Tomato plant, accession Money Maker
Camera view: horizontal (90 deg, fisheye); turntable rotation: 90 degrees
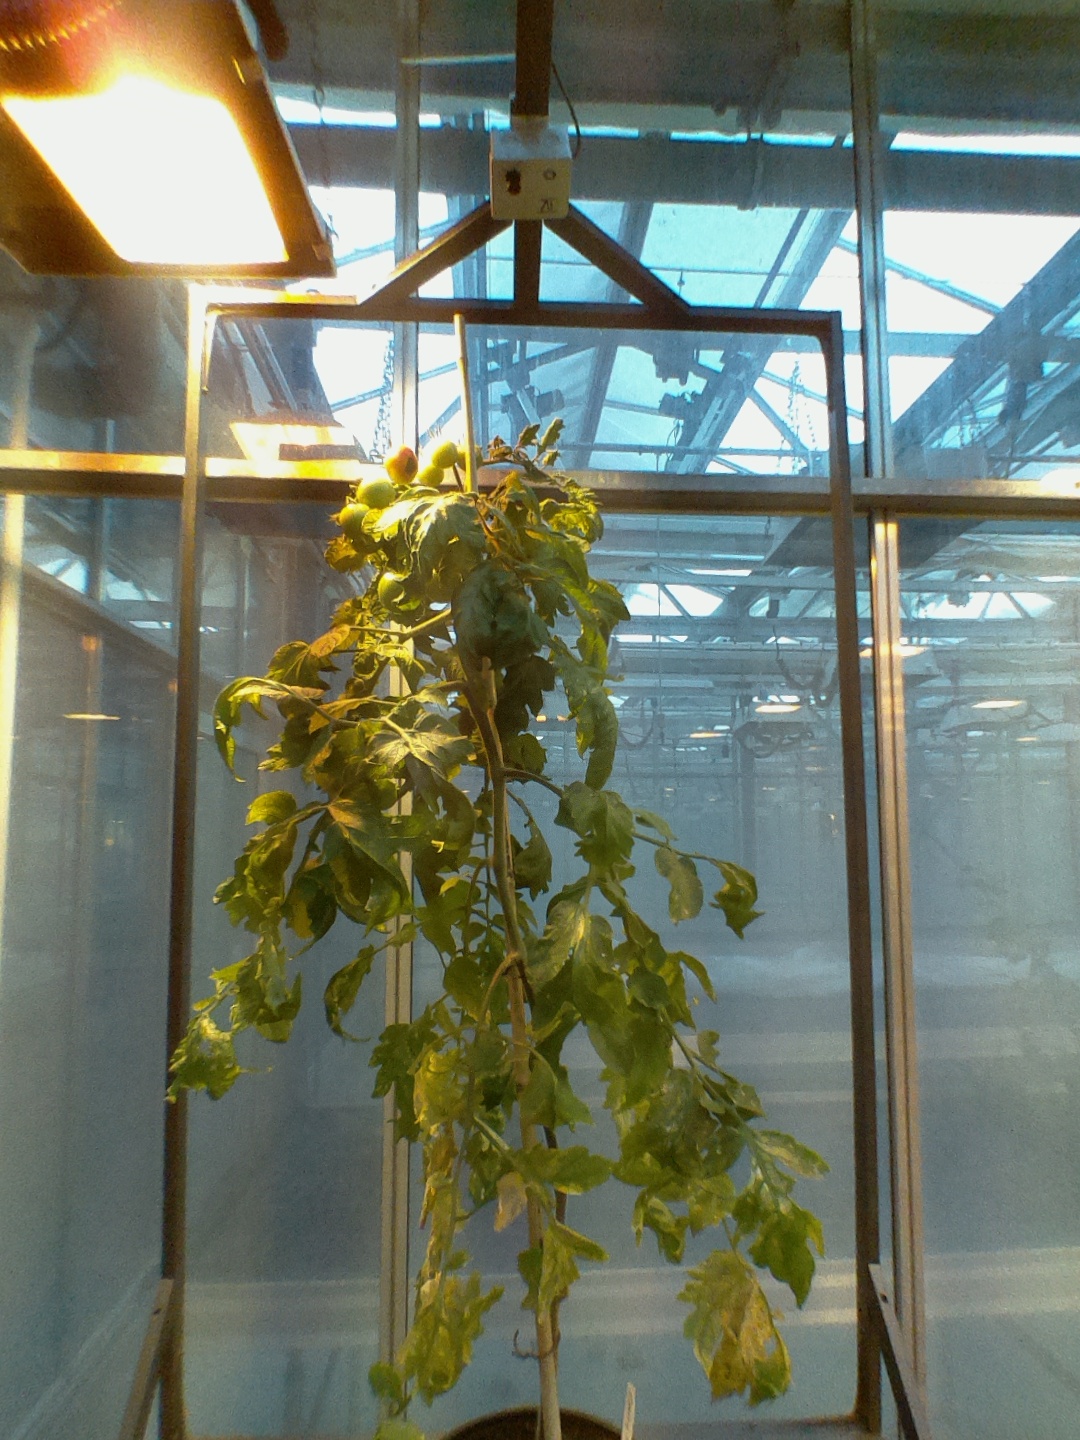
BBCH growth stage 80: fruits start showing typical ripe color (orange -> red)